Thread seal tape

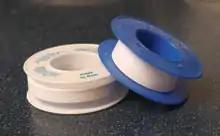
PTFE tape used for different sized fittings

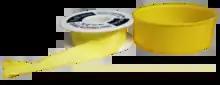
PTFE tape for natural gas

There are two US standards for determining the quality of any thread seal tape. MIL-T-27730A (an obsolete military specification still commonly used in industry in the US) requires a minimum thickness of 3.5 mils and a minimum PTFE purity of 99%. The second standard, A-A-58092, is a commercial grade which maintains the thickness requirement of MIL-T-27730A and adds a minimum density of 1.2 g/cm. Relevant standards may vary between industries; tape for gas fittings (to UK gas regulations) is required to be thicker than that for water. Although PTFE itself is suitable for use with high-pressure oxygen, the grade of tape must also be known to be free from grease.